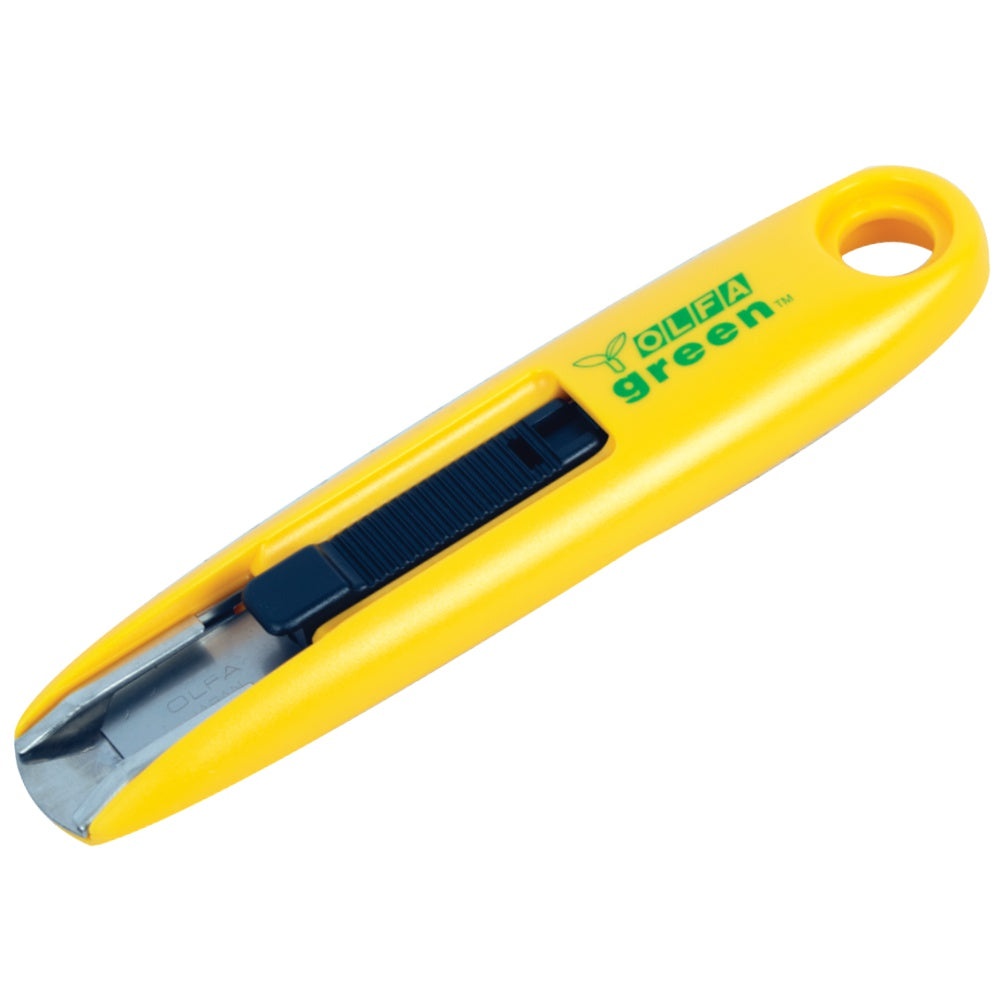
Olfa safety cutter  - recycled green  w/12.5mm  blade box opener cutte
OLFA SAFETY CUTTER - RECYCLED GREEN W/12.5MM BLADE BOX OPENER CUTTE
Brand: OLFA
Category: Hardware > Tools > Cutters > Utility Knives > Retractable Blade Knives